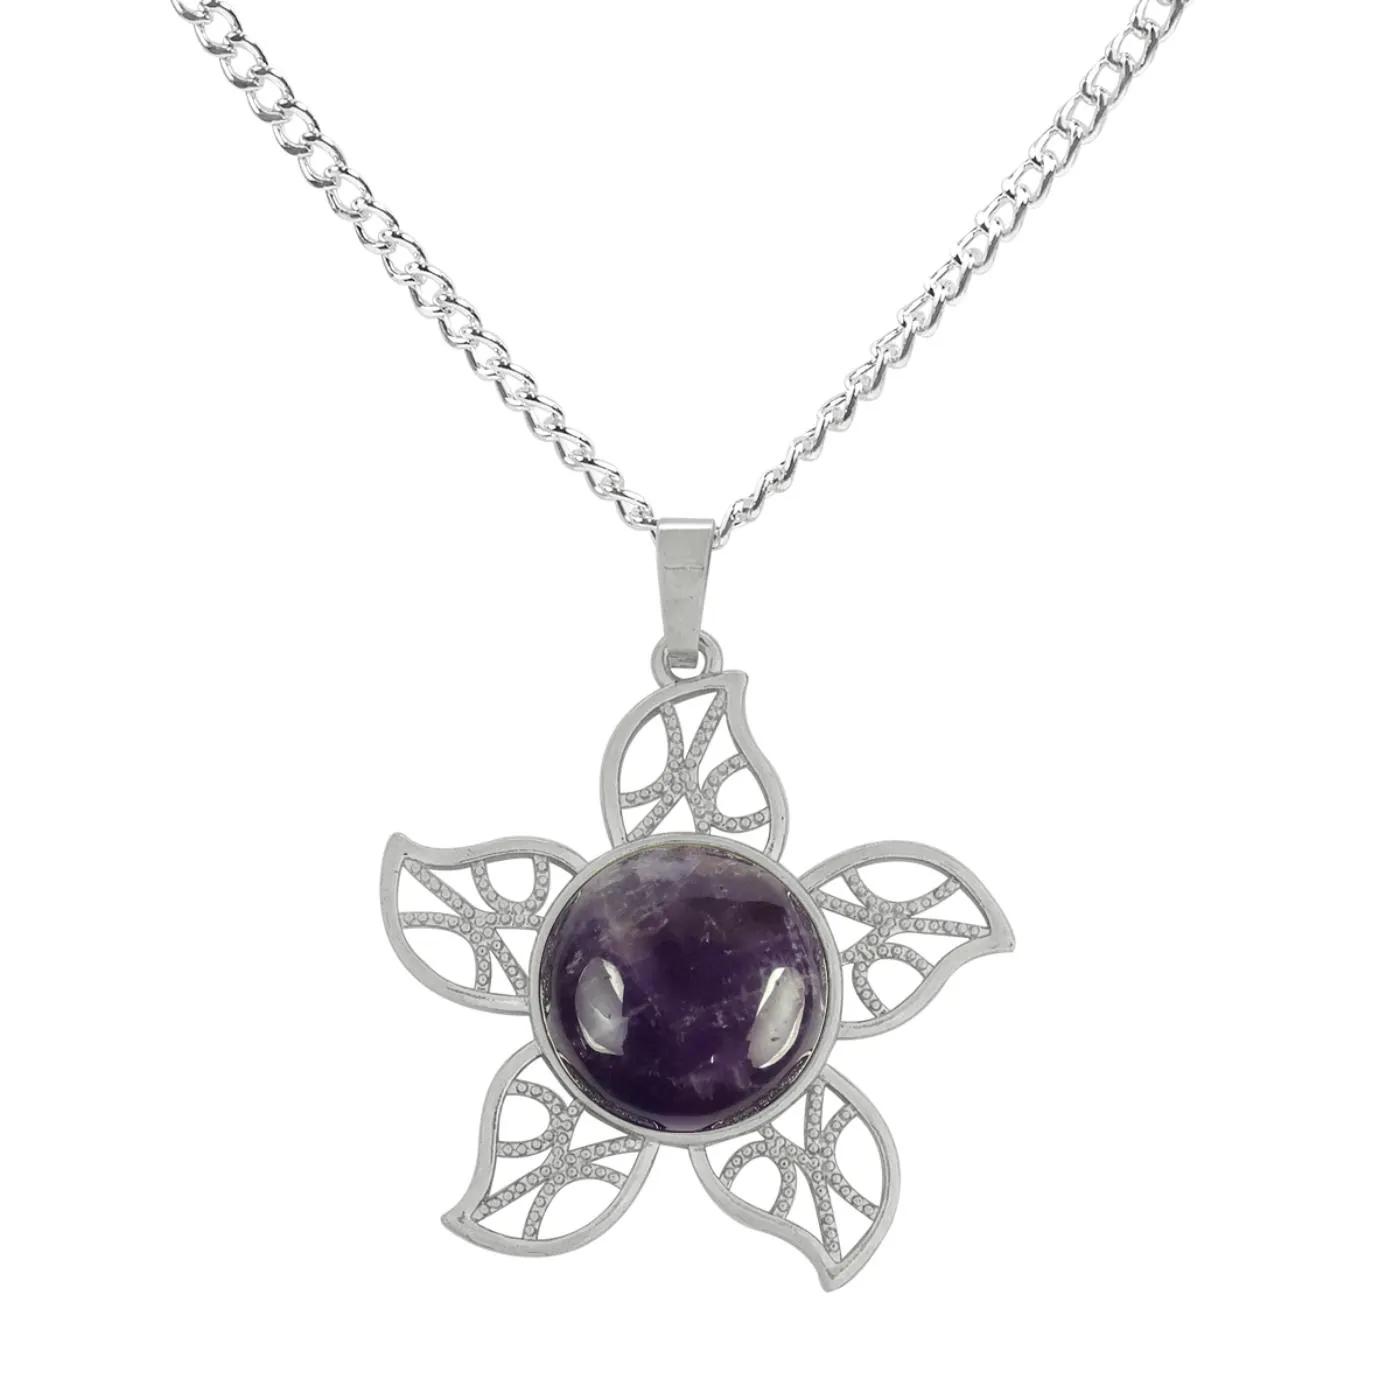
Reiki Crystal Products Amethyst Flower Pendant With Chain For Reiki Healing And Crystal Healing
Type: Necklaces & Pendants
Brand: Reiki Crystal Products
Price: Rs. 399
Natural Crystal Stone Pendant | Height : 40 mm | Length - 40 mm Approx. Pendant Charged By Reiki Grand Master & Vastu Expert
Features: Natural Crystal Stone Pendant | Height : 40 mm | Length - 40 mm Approx. Pendant Charged By Reiki Grand Master & Vastu Expert,Natural Healing Stone Pendant for Reiki Healing, Crystal Healing, Numerology, Tarot, Astrology & Feng Shui,100% Authentic, Original and Natural Healing Crystal / Stone - small holes, crack marks on the surface or inside the stones are often visible,Material : Natural Healing Stones See Images & Product Description For Healing Properties /Advantages,Stylish Party-Daily-Office-Casual Wear Reiki Healing Stone Pendant / Locket for Men, Women, Boys, Girls. Best for Gifting & Personal Use.
Included: Pack Of 1 Amethyst Flower Pendant